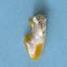
Maize quality: Bad